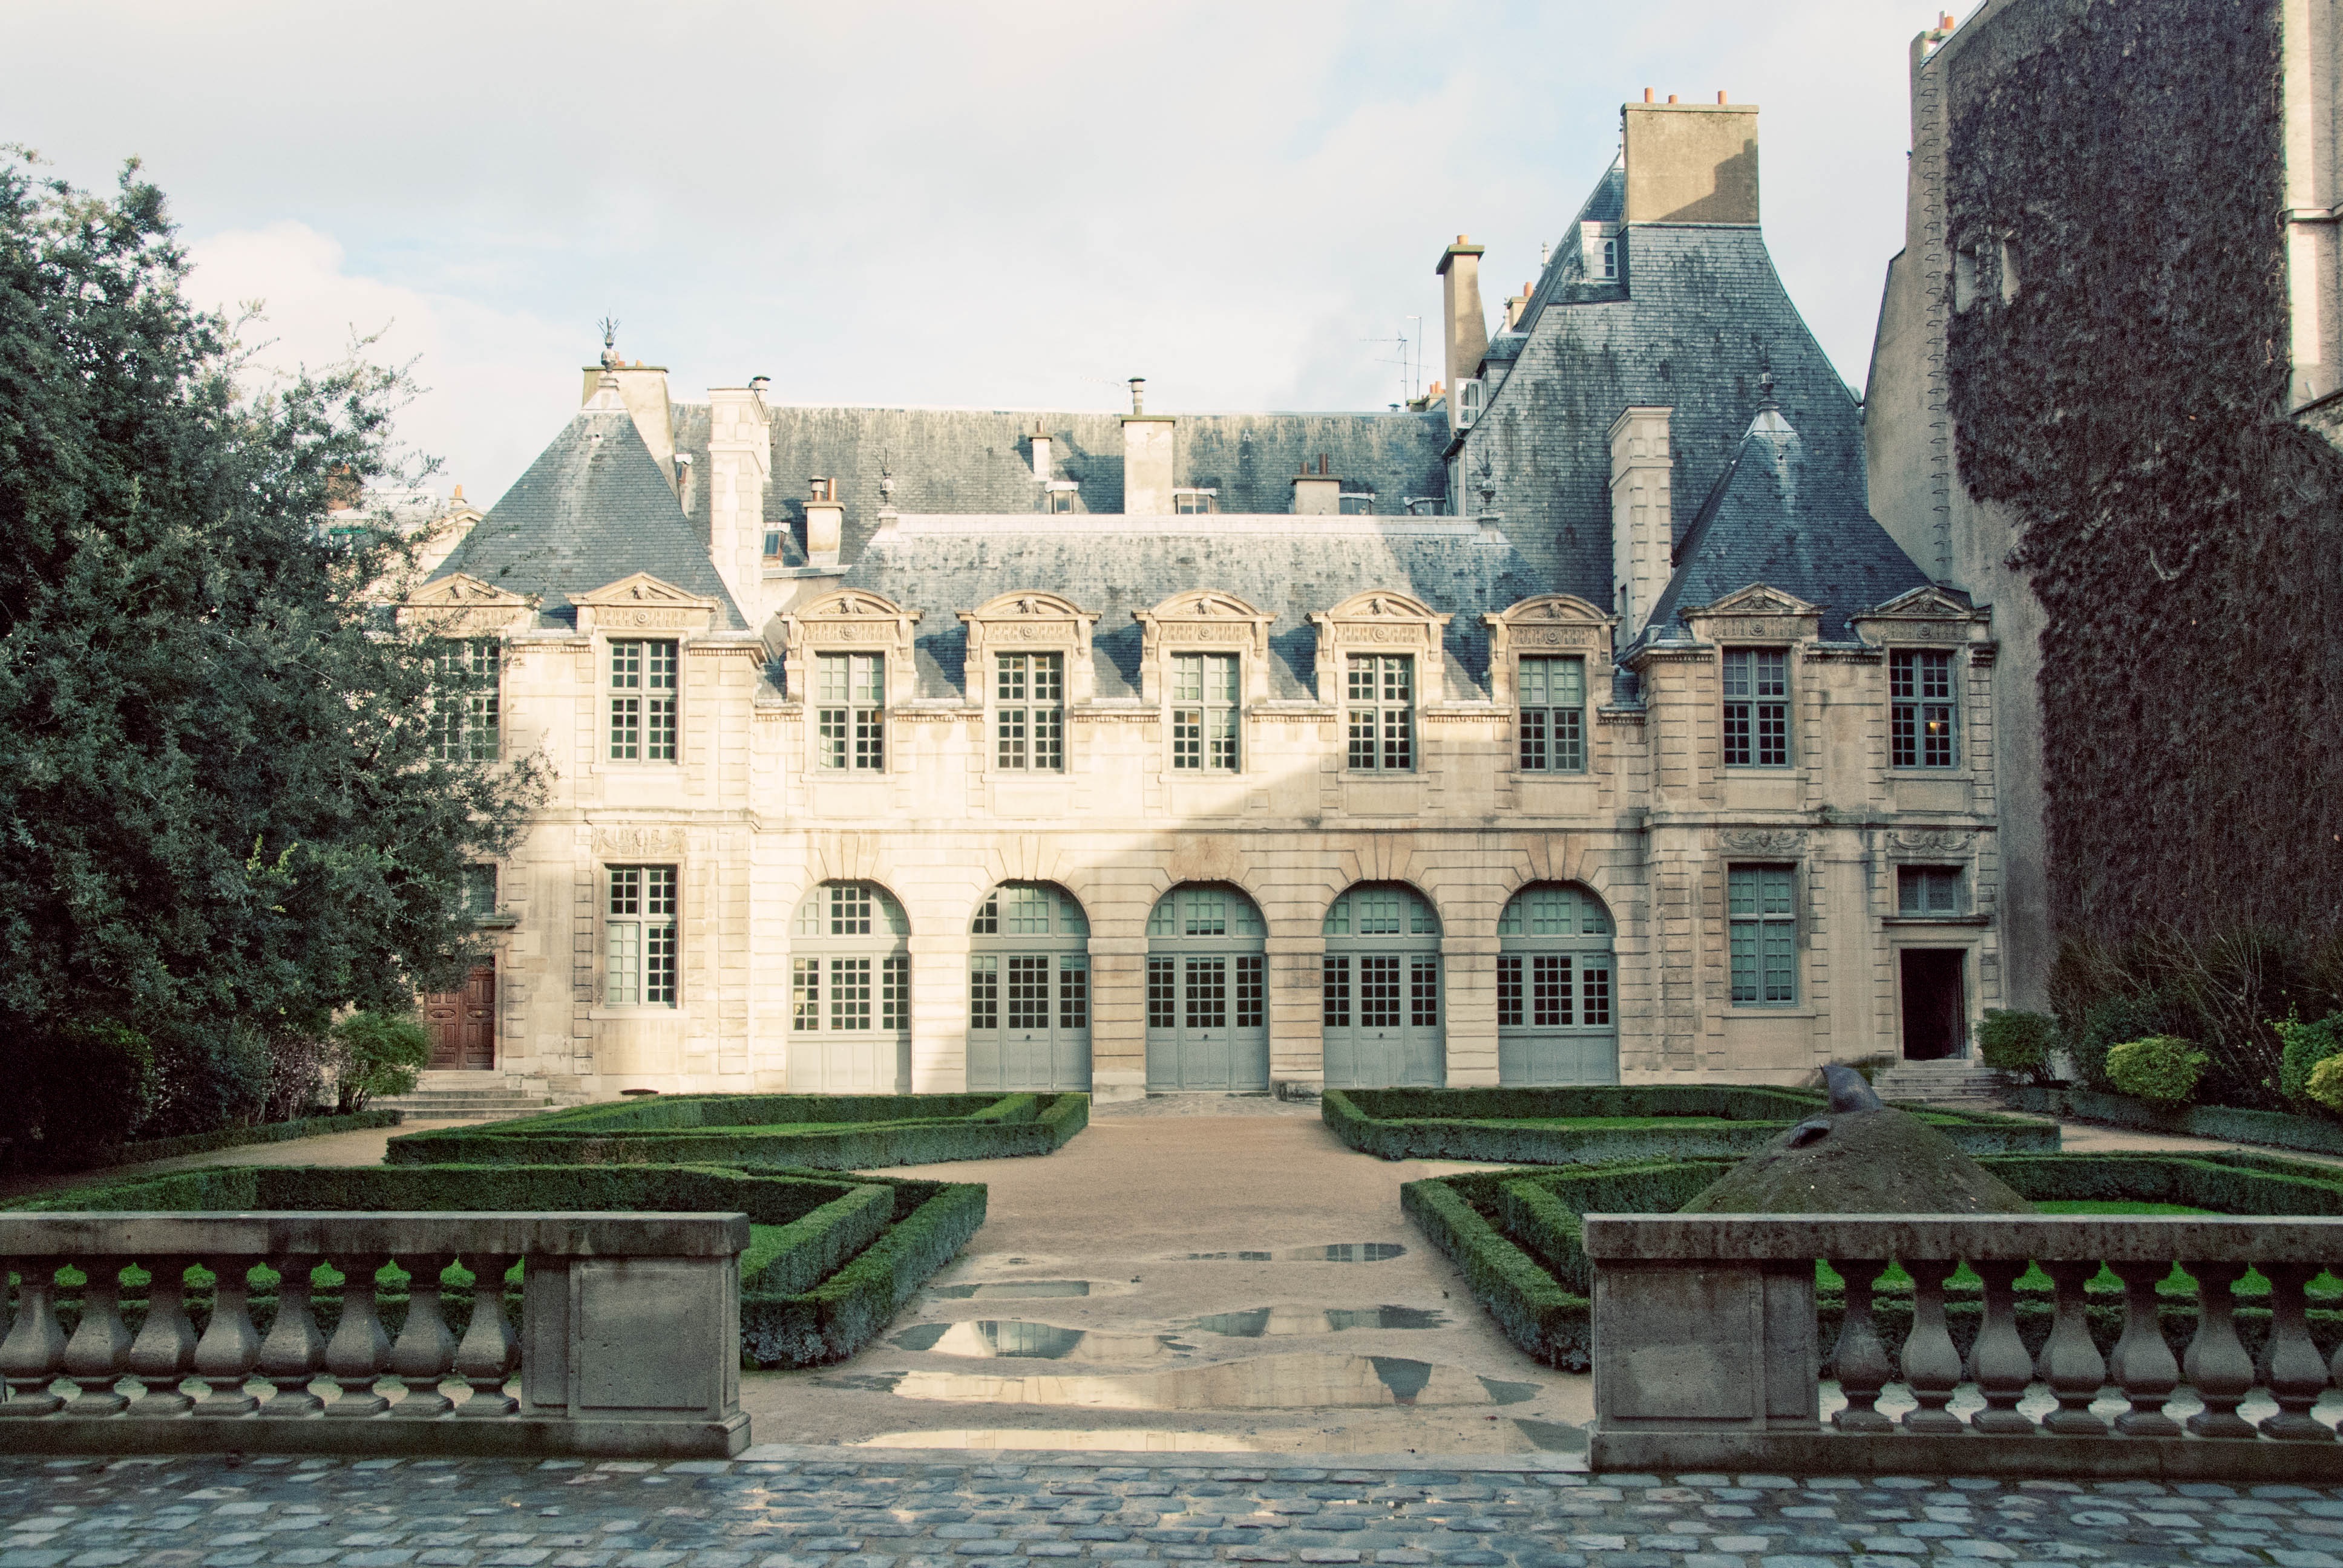
mansion, house, building, chateau, palace, france, castle, life, monastery, beauty, scene, abbey, estate, tours, stately home